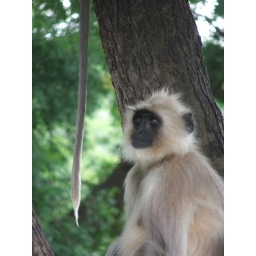
monkey in a tree